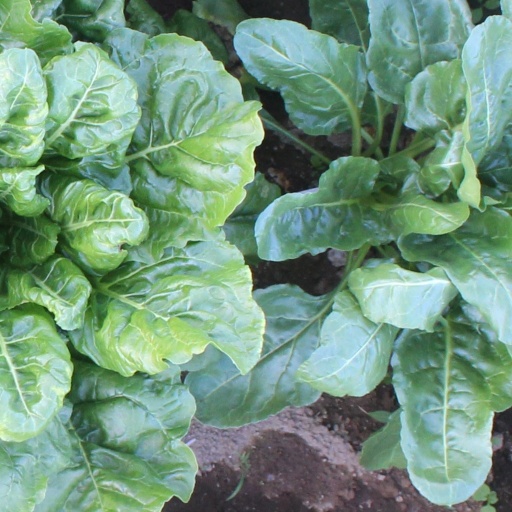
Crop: sugar beet